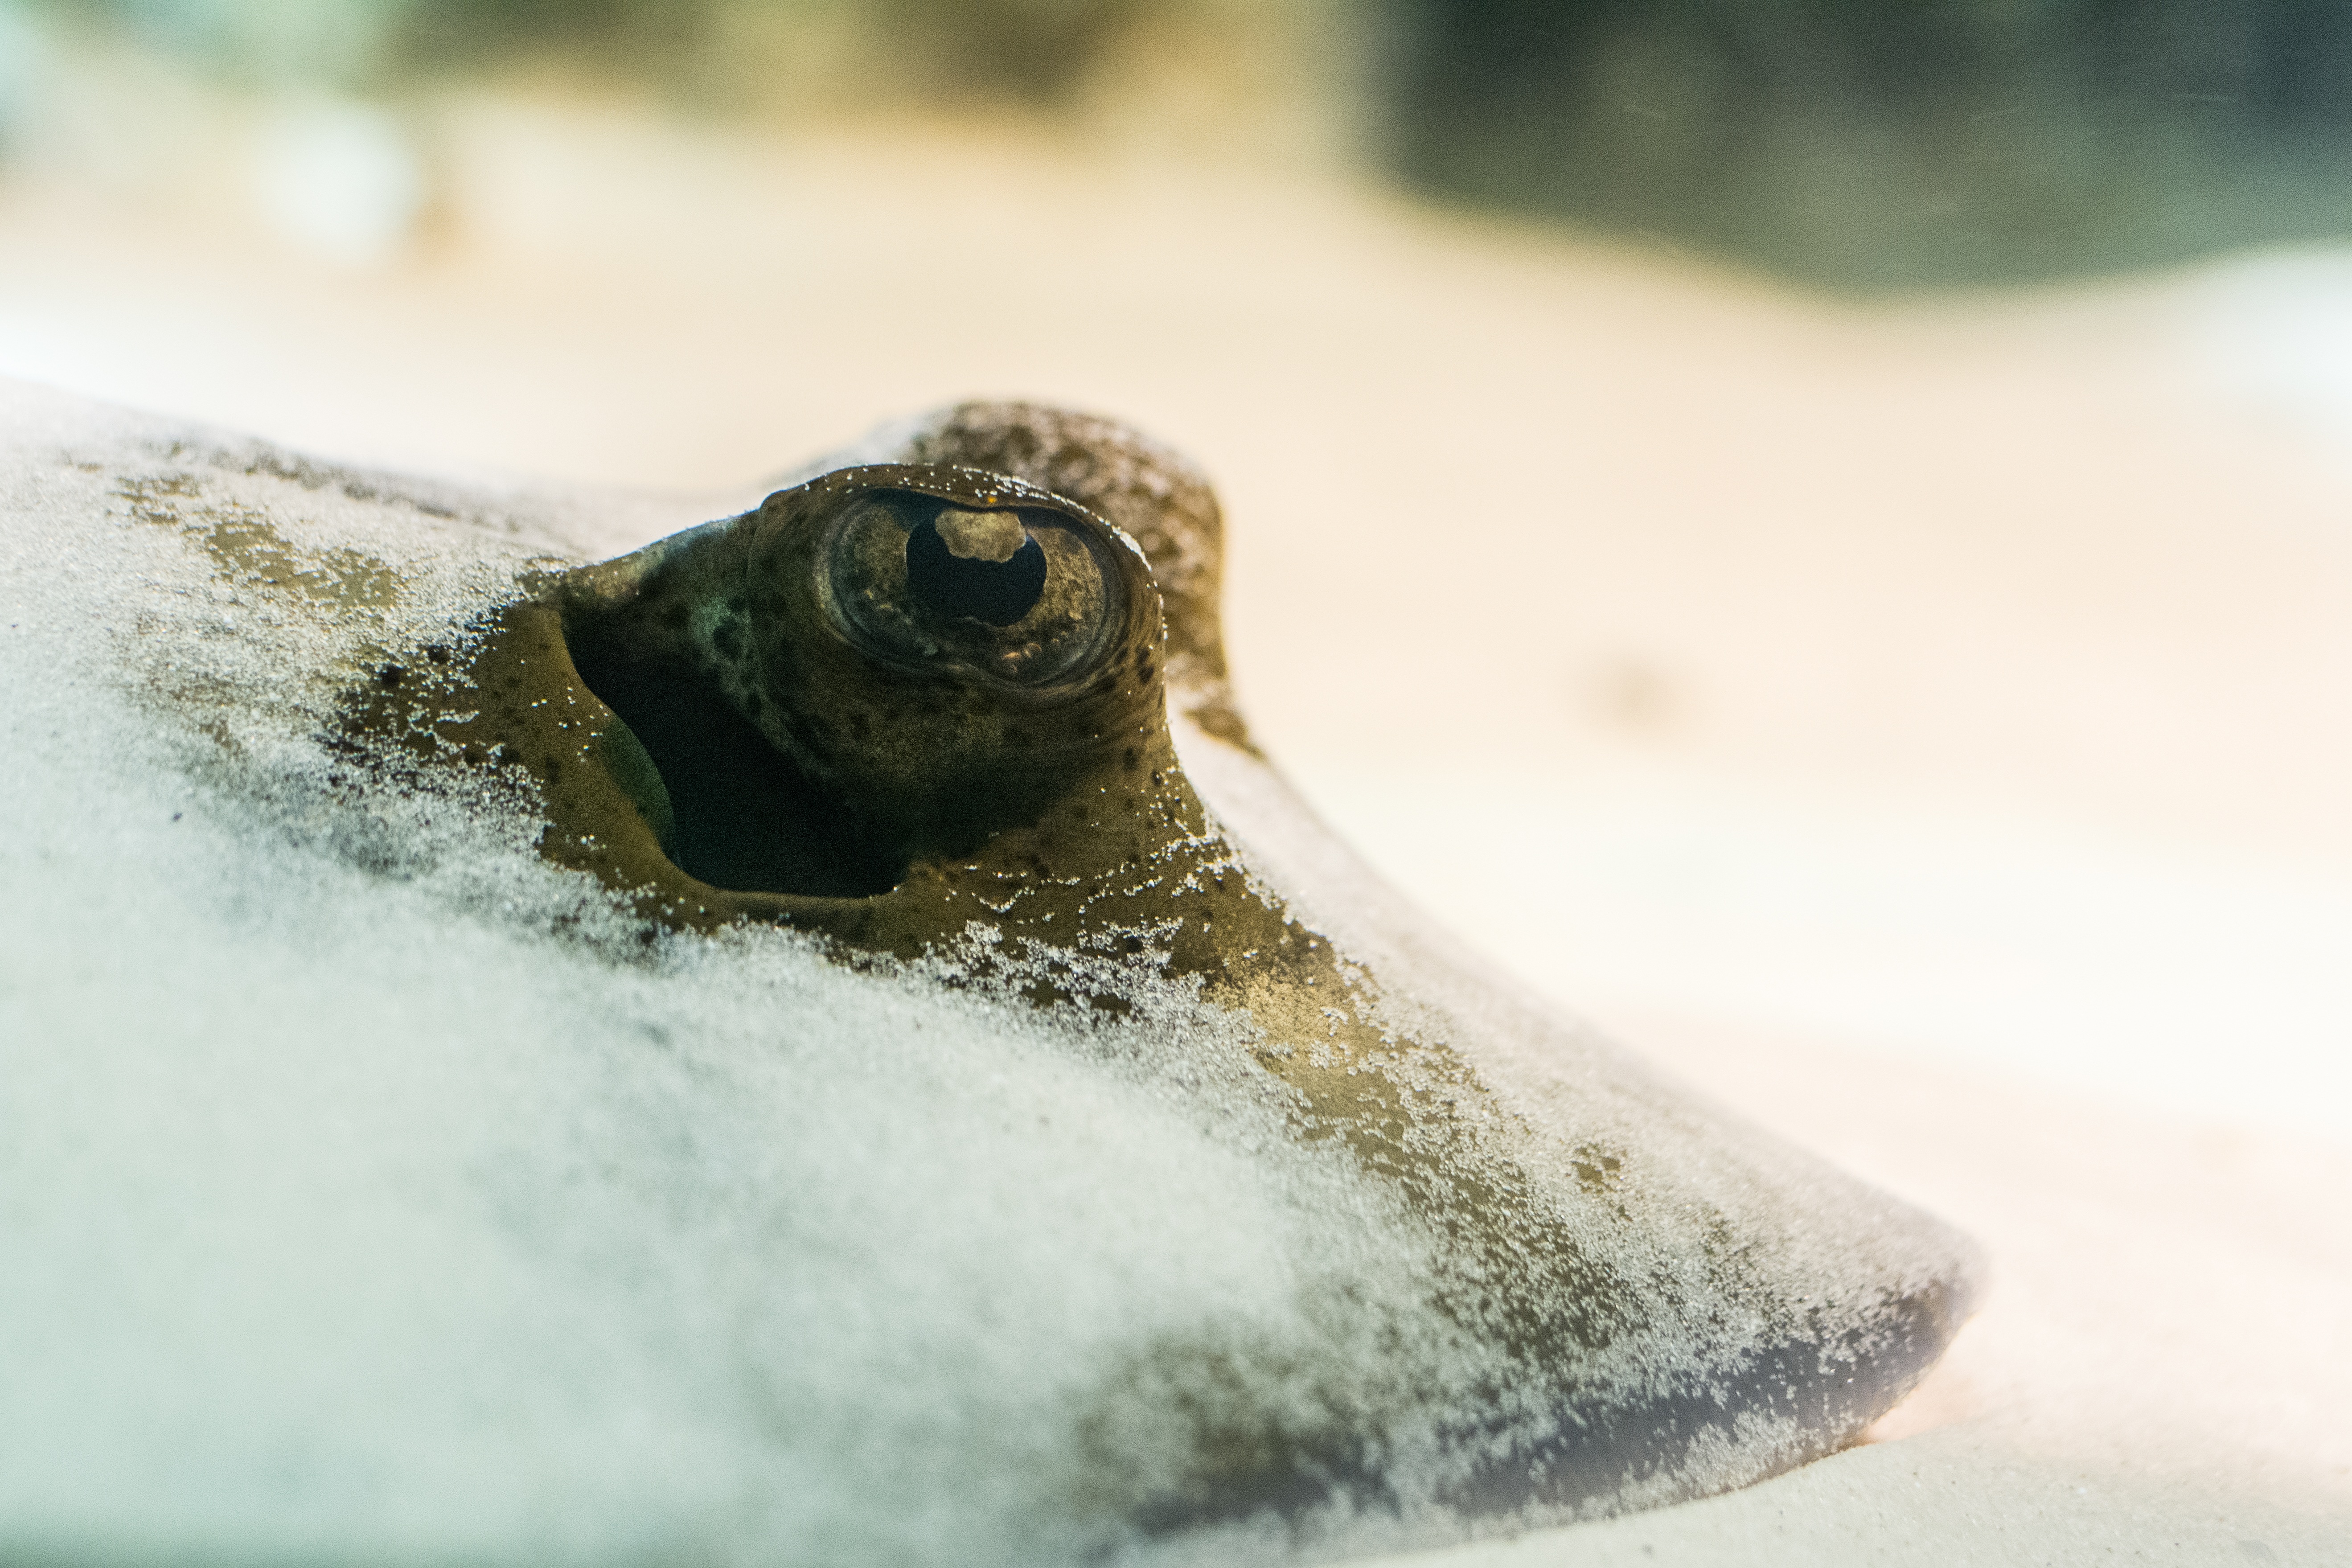
sea, water, nature, sand, snow, winter, ray, skate, wildlife, underwater, weather, fauna, reef, close up, eye, manta, bottom, macro photography